History of the Toronto Maple Leafs

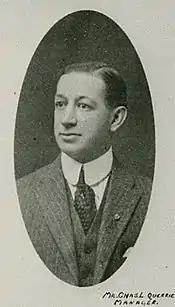
When the Arena Company declared bankruptcy, Charles Querrie, the team's first general manager, helped orchestrate the sale of the club to the St. Patricks Hockey Club.

In 1919, Livingstone won a $20,000 judgement against the Arena Company, which promptly declared bankruptcy to avoid paying. General manager Charlie Querrie learned that the Arena Company wanted to sell. As an interim measure, Querrie changed the team name to the Tecumsehs on December 7, 1919, the name of a previous Toronto franchise in the NHA. The following day, Querrie reached agreement with the owners of the amateur St. Patrick's club of the Ontario Hockey Association to purchase the franchise, allowing him to maintain an ownership stake in the team. The NHL approved the sale on December 13, 1919. The group paid $5,000 to the NHL for the franchise. While the money was to go to Livingstone to compensate him for the loss of his NHA club, Livingstone never received the money. By all accounts, Calder pocketed the money himself. The incorporation date of the club was December 22, 1919. Querrie, Fred Hambly, Percy Hambly, and Paul Ciceri owned 99 shares each, while Richard Greer owned four shares. The new owners renamed the team the Toronto St. Patricks (or St. Pats for short), and changed the team's colours from blue to green.